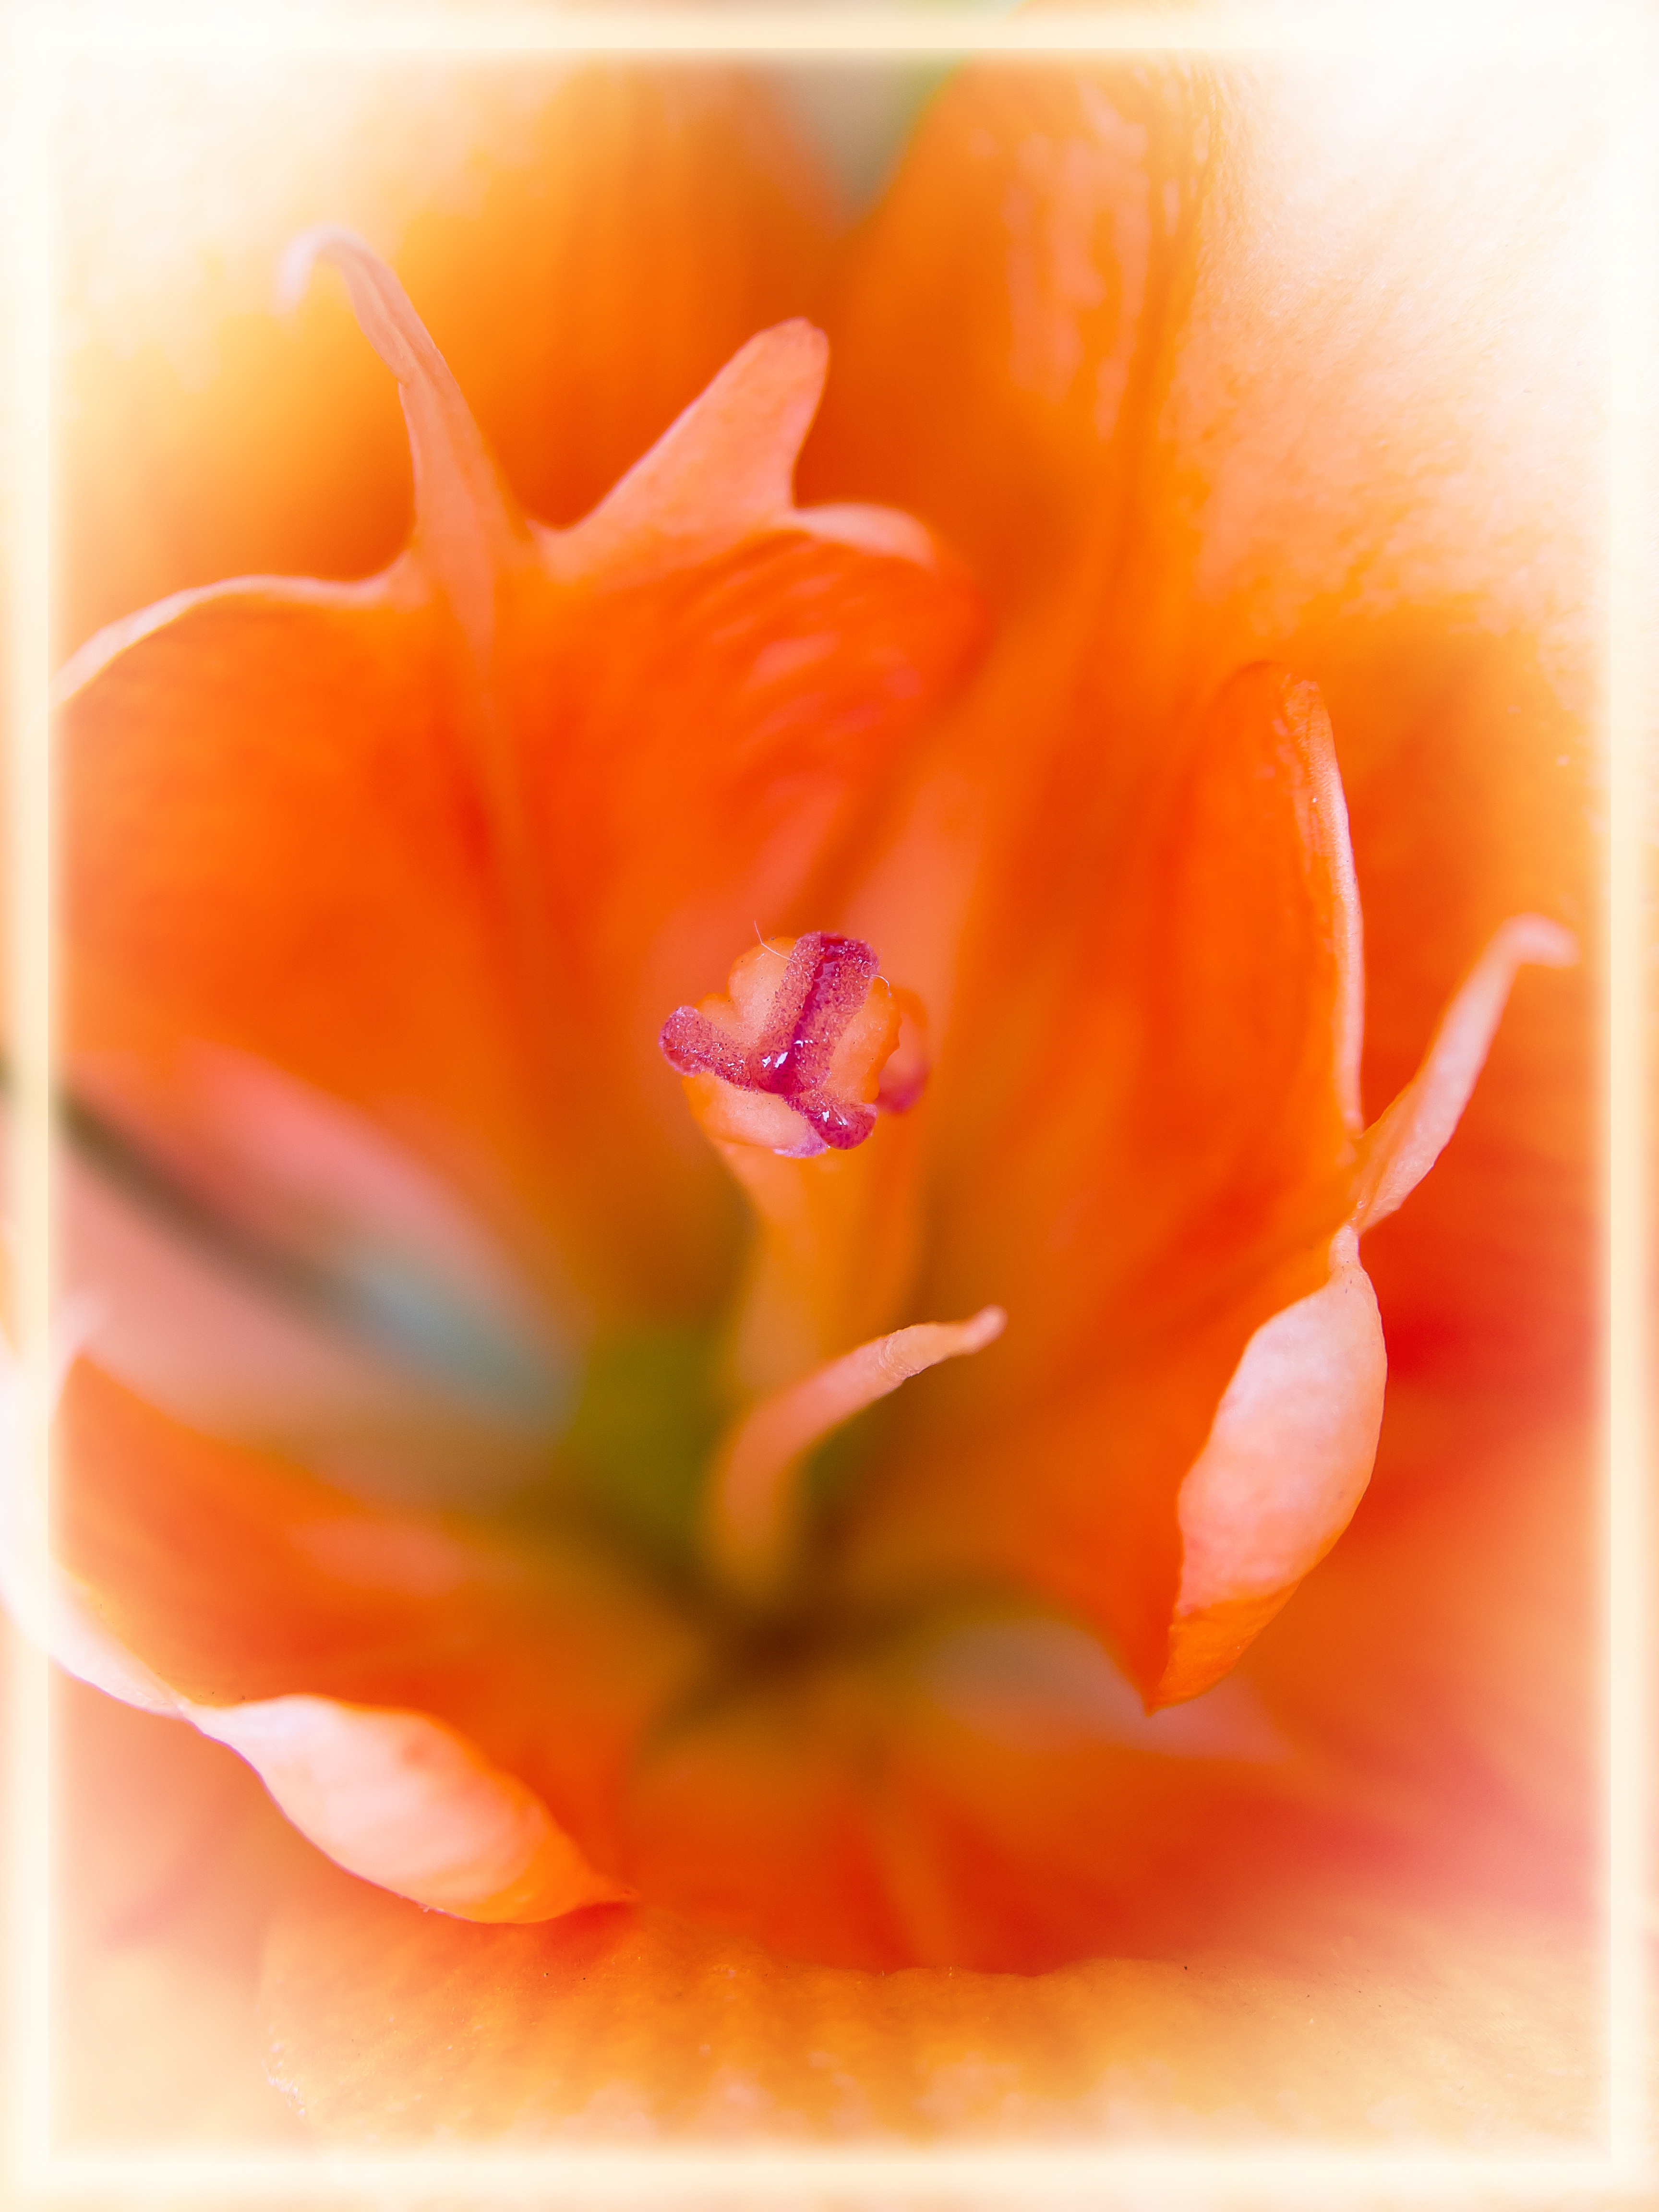
blossom, plant, flower, petal, bloom, tulip, orange, red, macro, yellow, close, flowers, close up, bright, pistil, lily, frisch, macro photography, flowering plant, land plant